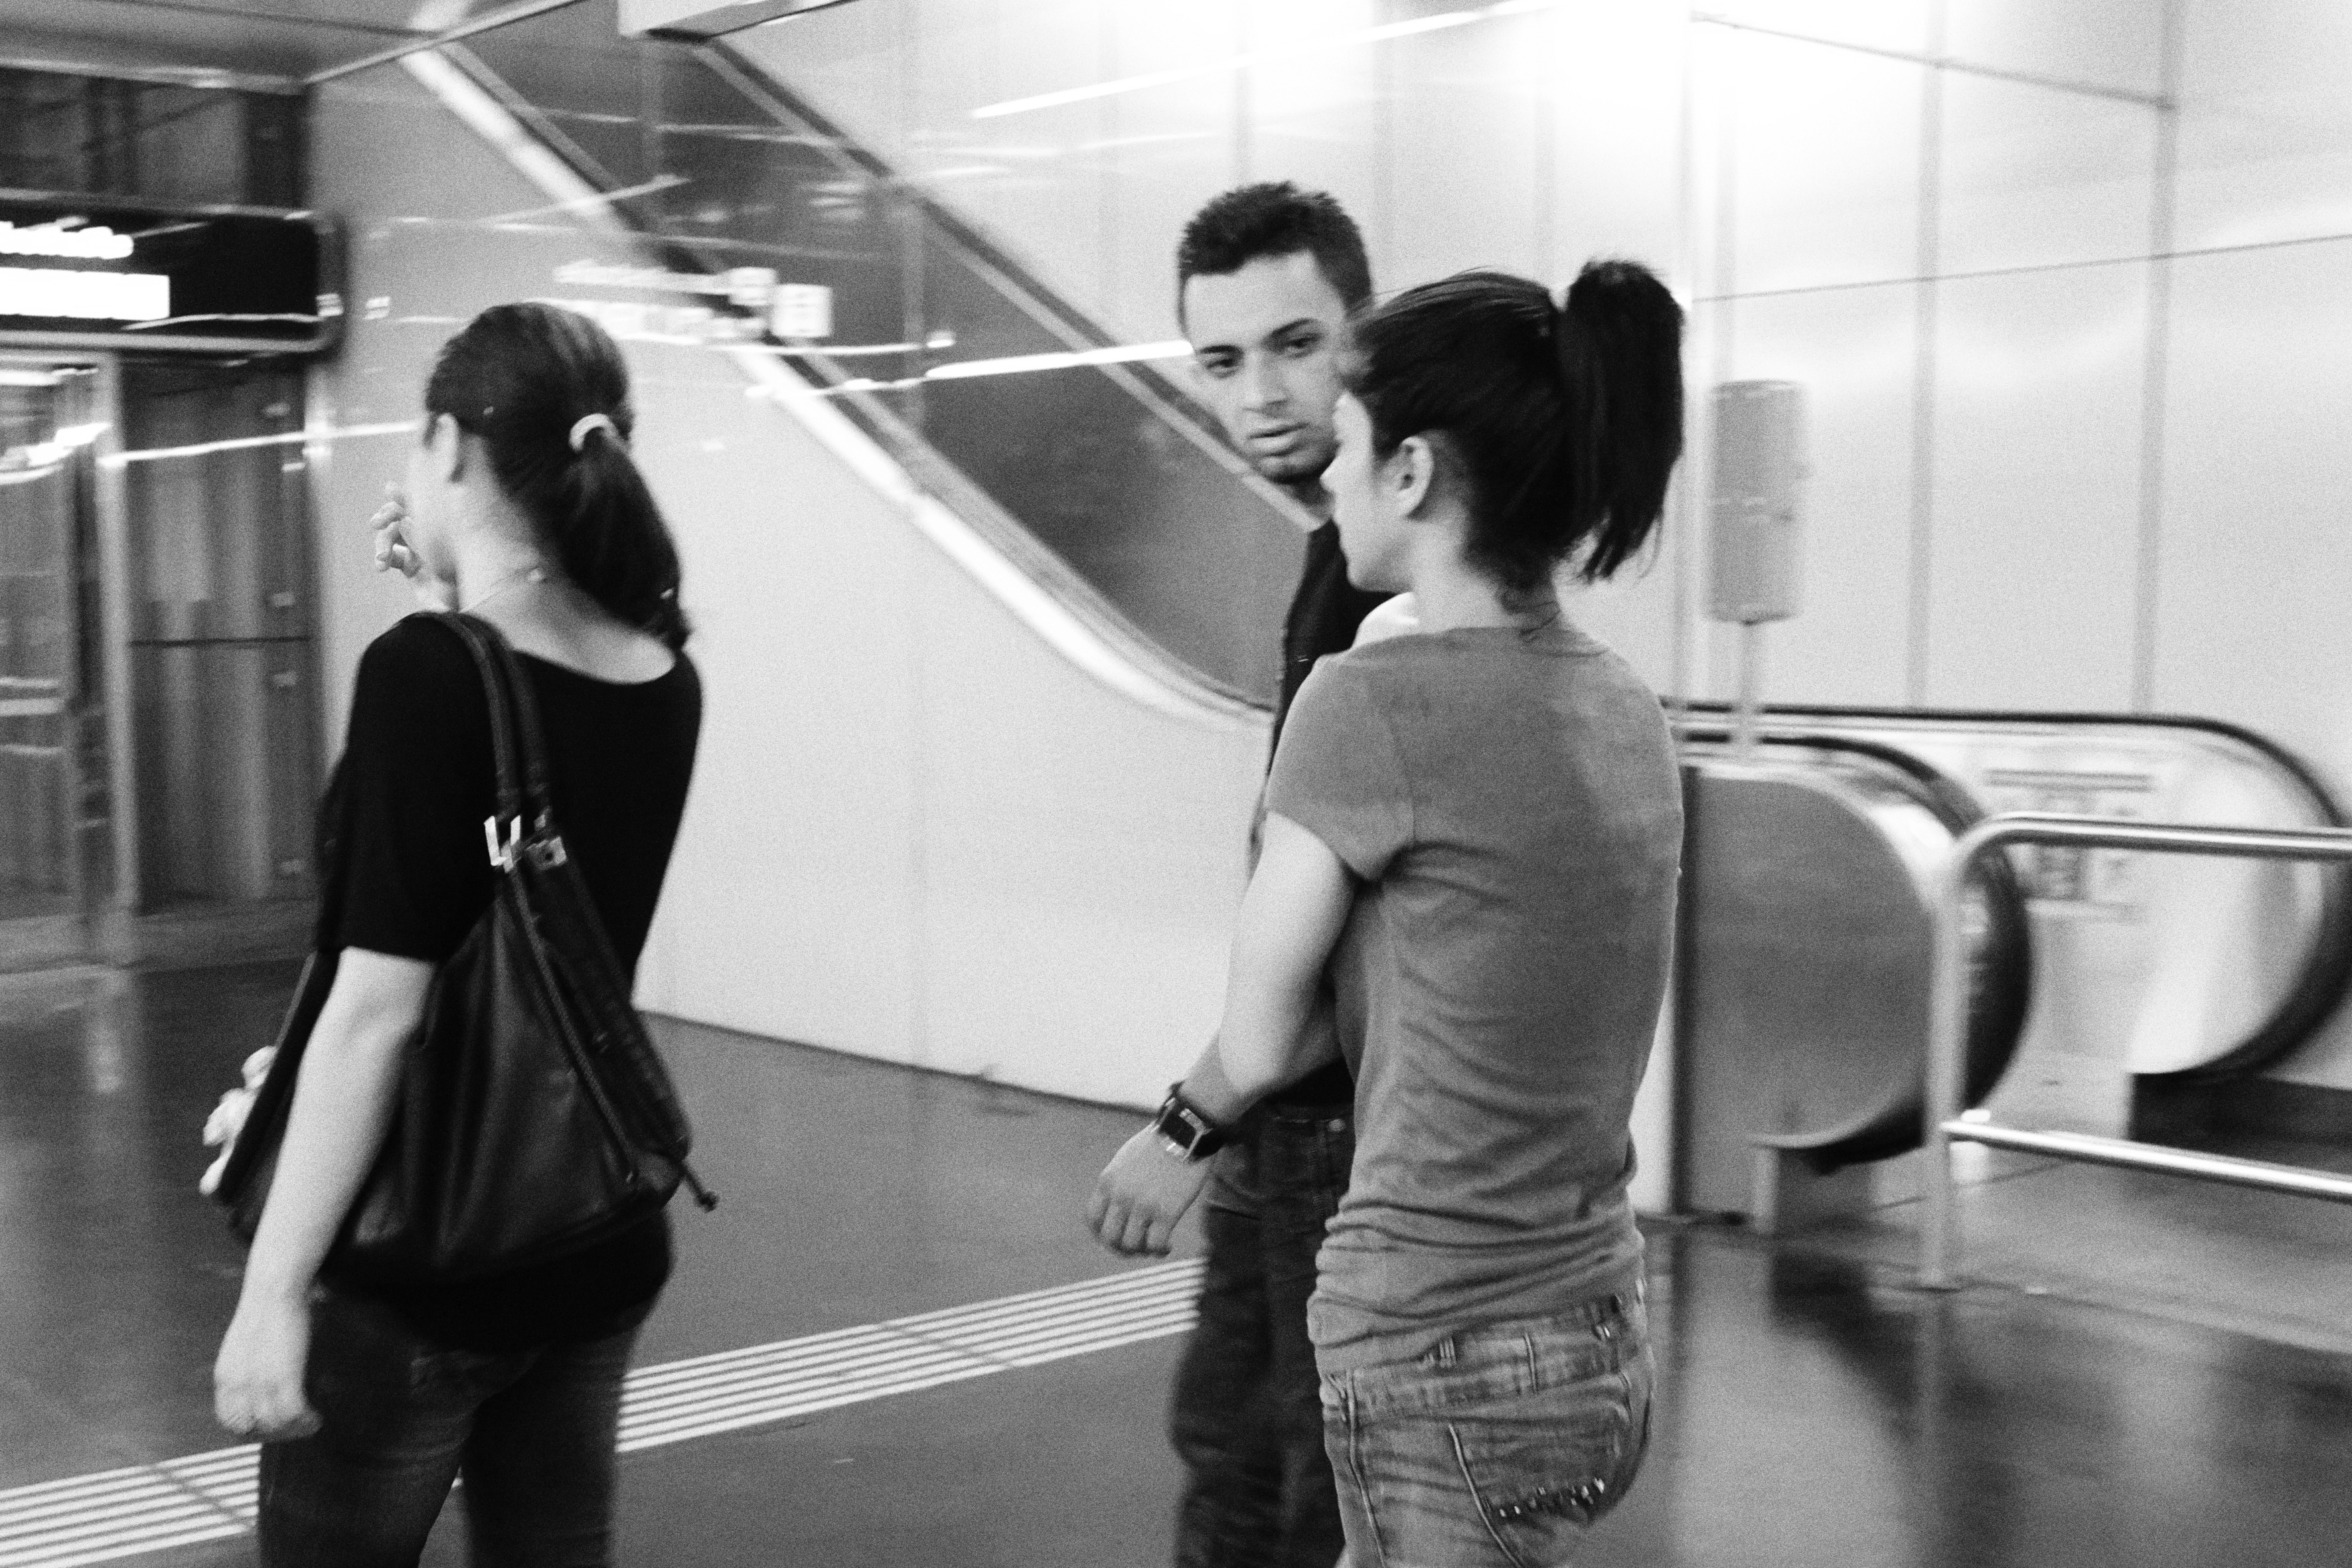
black and white, street, photography, urban, fujifilm, dance, fashion, black, monochrome, bw, blackwhite, vienna, x100, photograph, snapshot, fuji, wien, finepixx100, photo shoot, monochrome photography